Polish Bluff

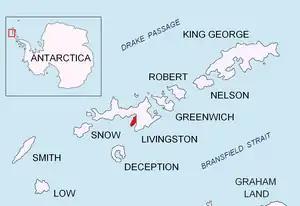
Location of Hurd Peninsula in the South Shetland Islands.

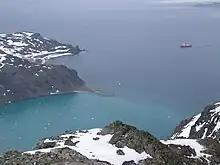
Polish Bluff (in the background) from Charrúa Ridge.

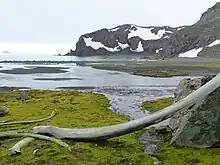
Polish Bluff from Argentina Cove beach.

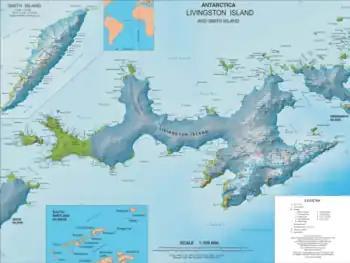
Topographic map of Livingston Island and Smith Island.

Polish Bluff is a point forming the southwest side of the entrance to Española Cove and the northeast side of the entrance to Argentina Cove in Hurd Peninsula, Livingston Island in the South Shetland Islands, Antarctica. The area was visited by early 19th century sealers operating from nearby Johnsons Dock.